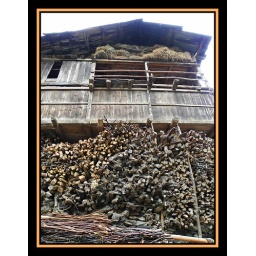
Firewood and hay stored in old wooden barn at Luhardi